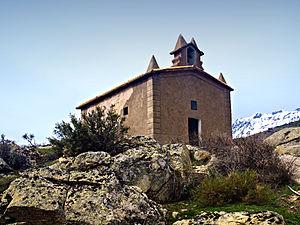
Corscia est une commune française située dans la circonscription départementale de la Haute-Corse et le territoire de la collectivité de Corse. Le village appartient à la piève de Niolo.